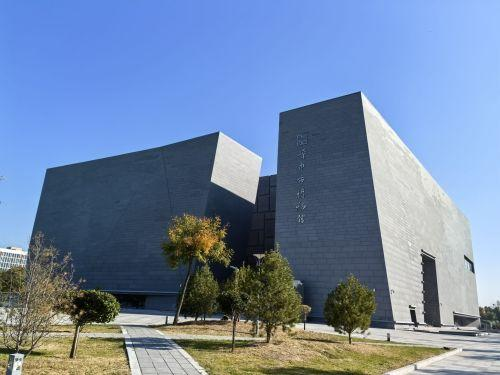
地标名称：晋中市博物馆
所在城市：晋中市·榆次区